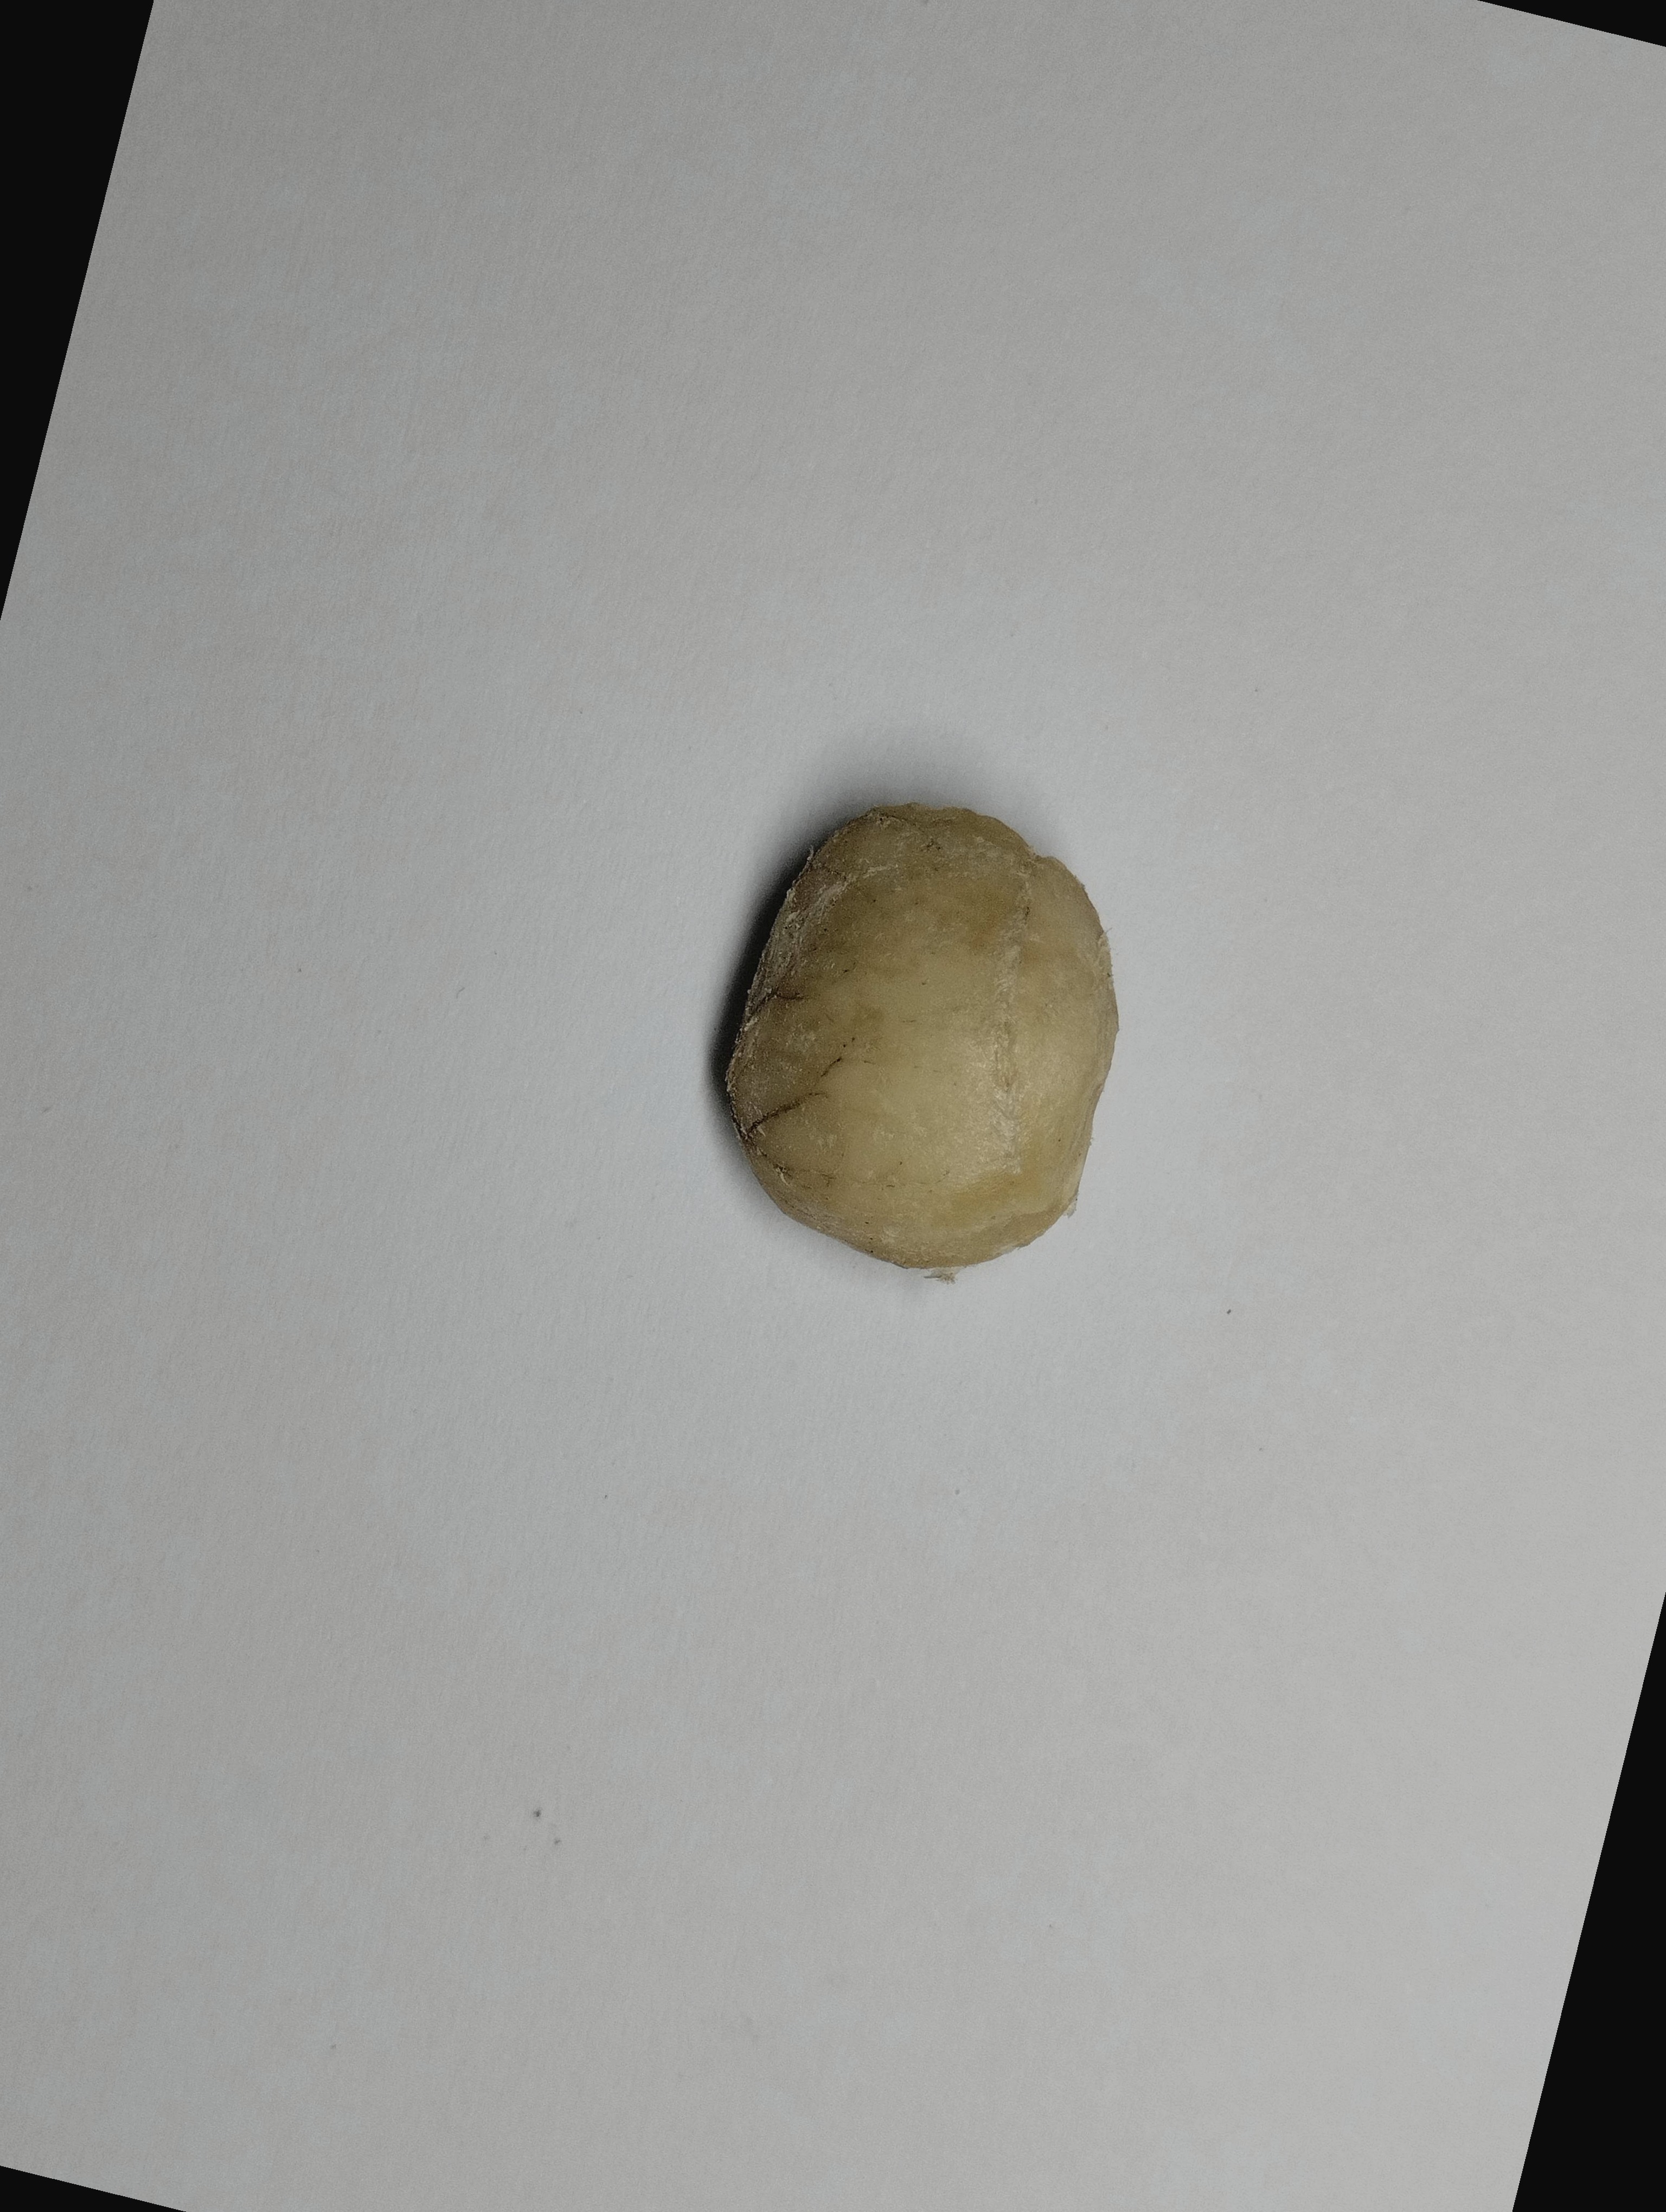
Label: bagus (good seed)